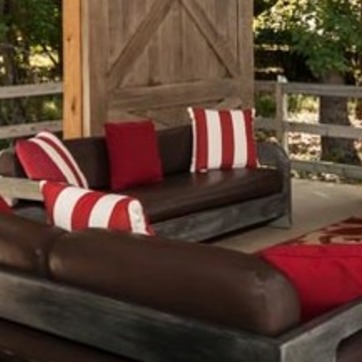
Material: leather